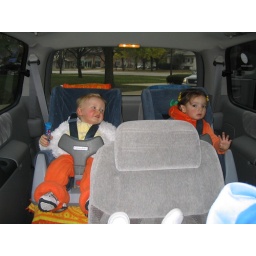
chicken in a car seat